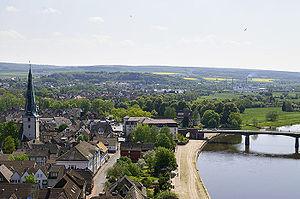
Holzminden est une ville industrielle du sud de la Basse-Saxe en Allemagne, capitale du district du même nom, faisant partie de la région administrative de Hanovre.